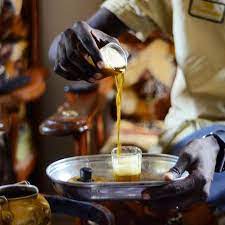
Ñu ngi gis ci nataal bi as ngóor su góor soo xam ne mi ngi yor palaatam teg ci benn kaasu ataayaam beneen kaas bi mu téye ko di fuural, waaw, di fuural ci ataaya bi.